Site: brandenburg
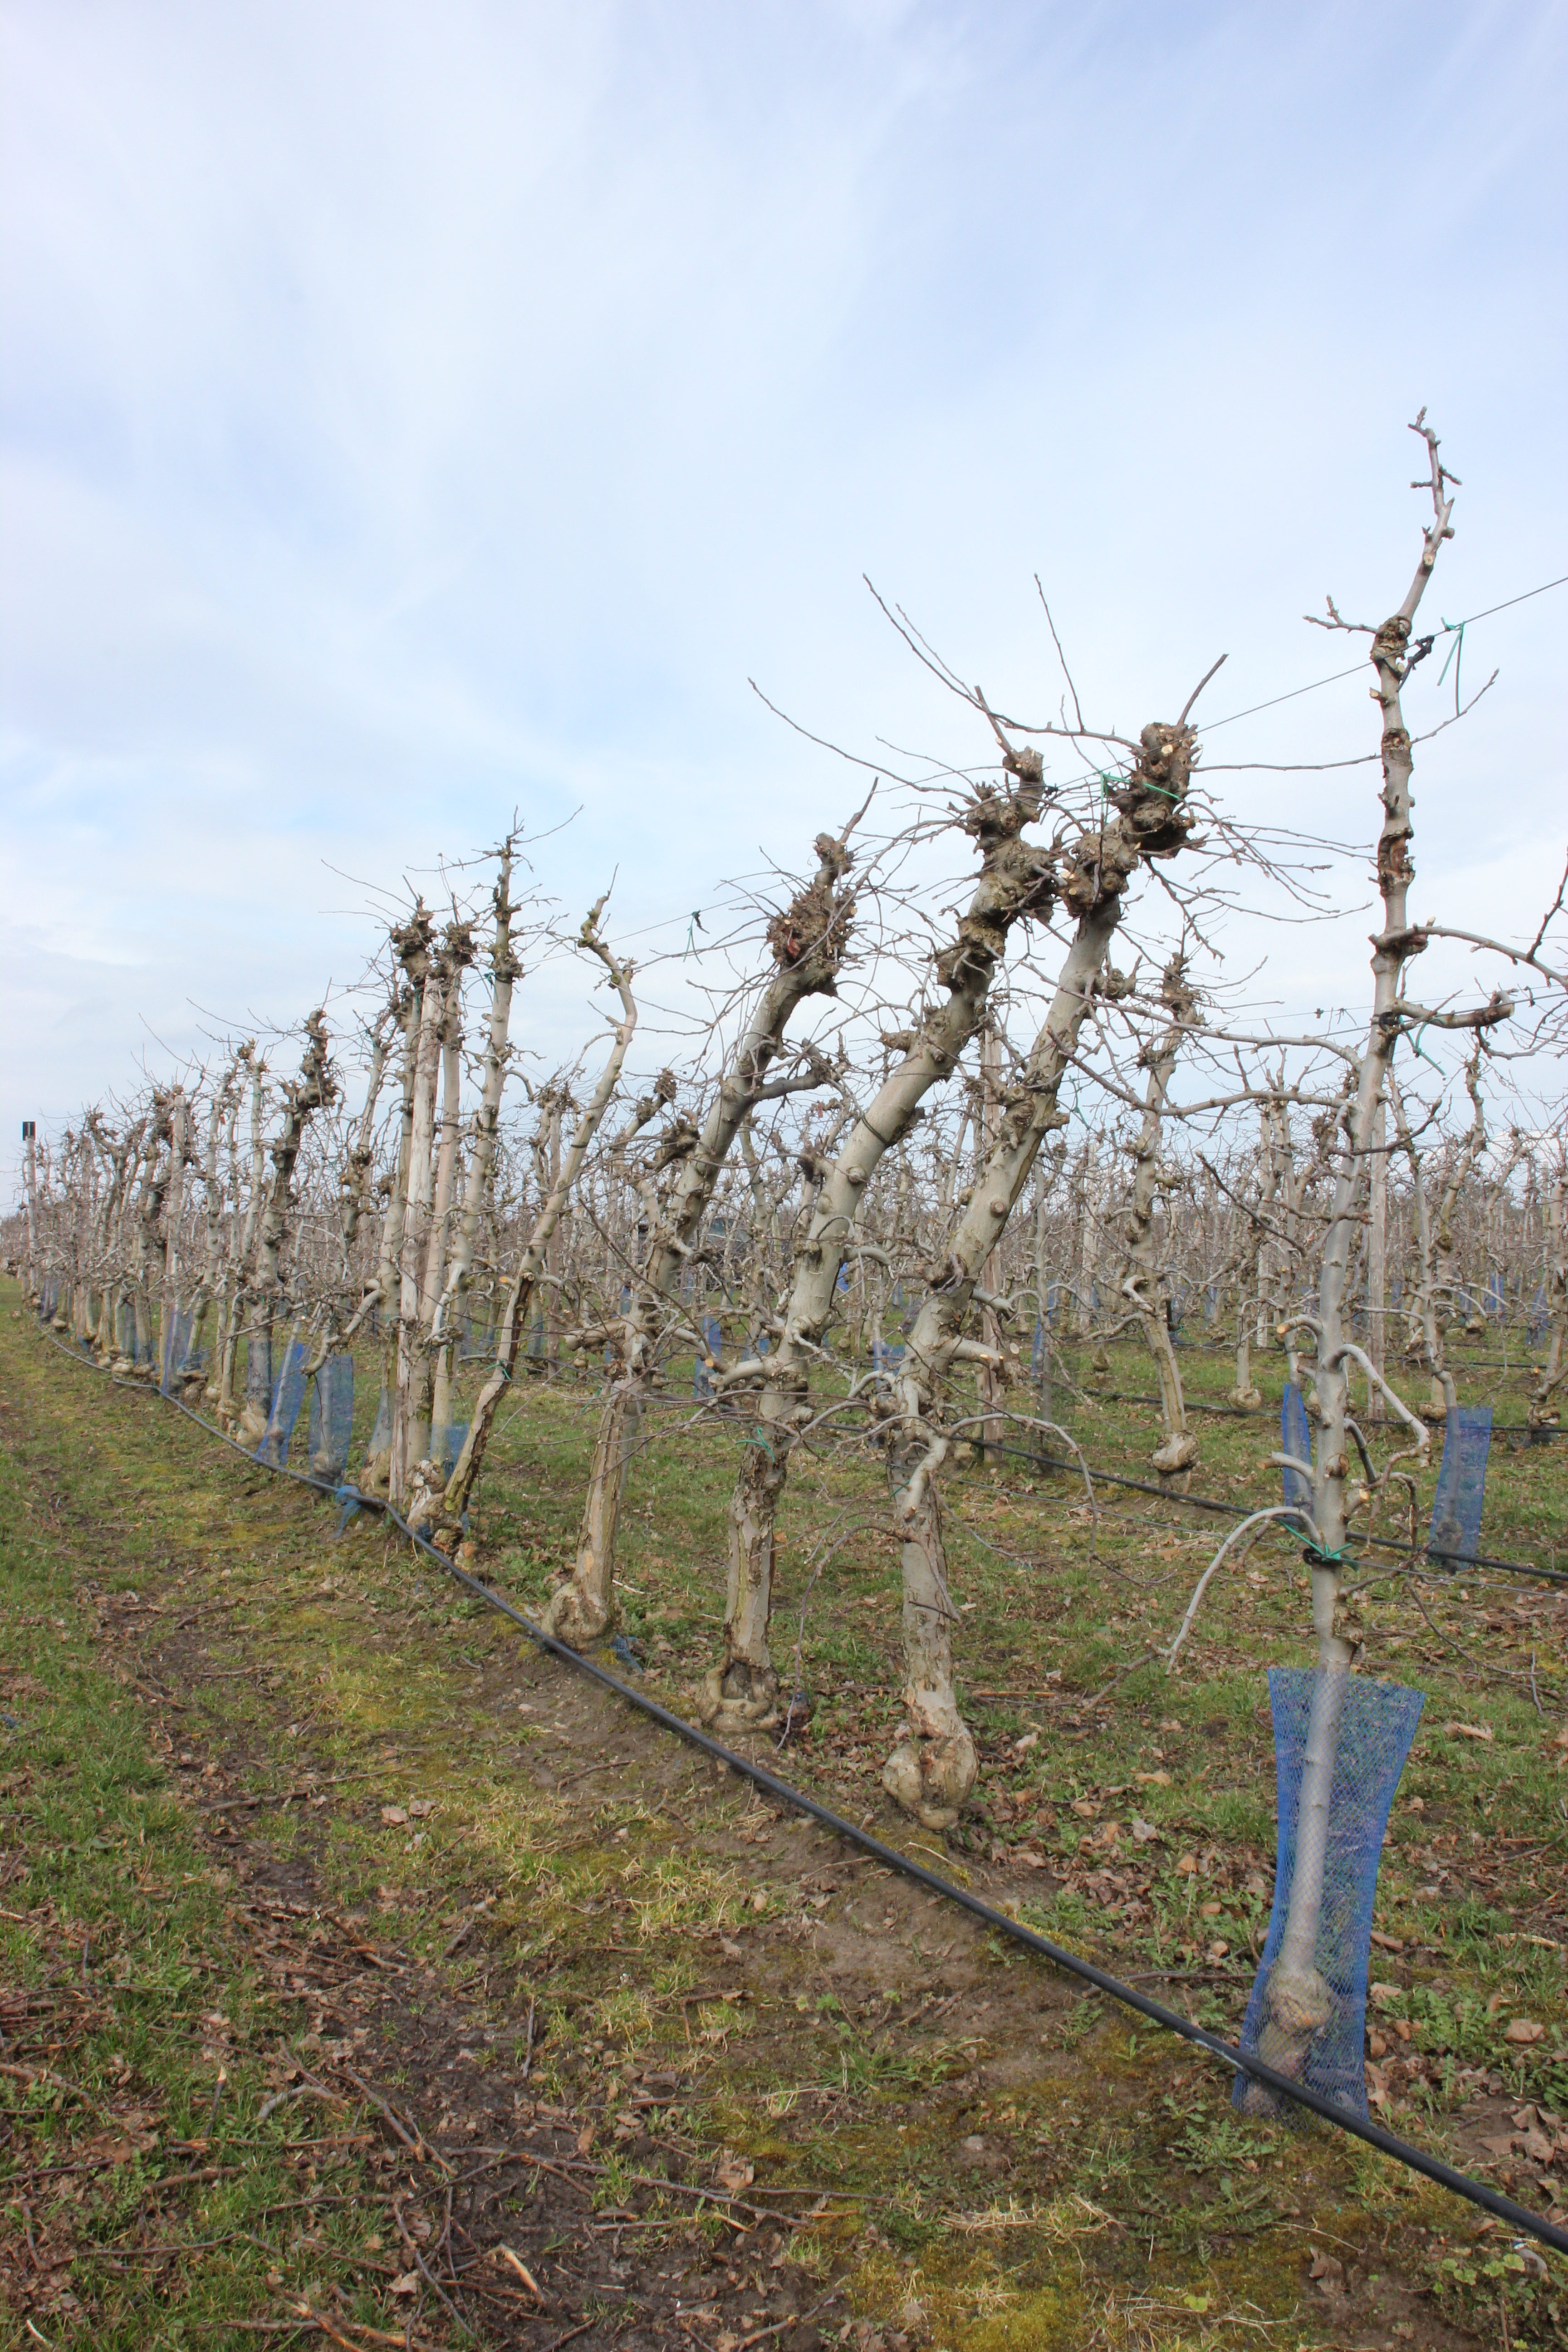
Growth stage (BBCH 01): Bud development